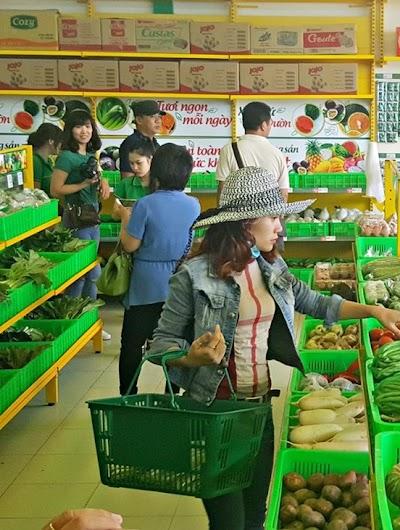
đây là khung cảnh xuất hiện ở quầy rau củ quả của một siêu thị